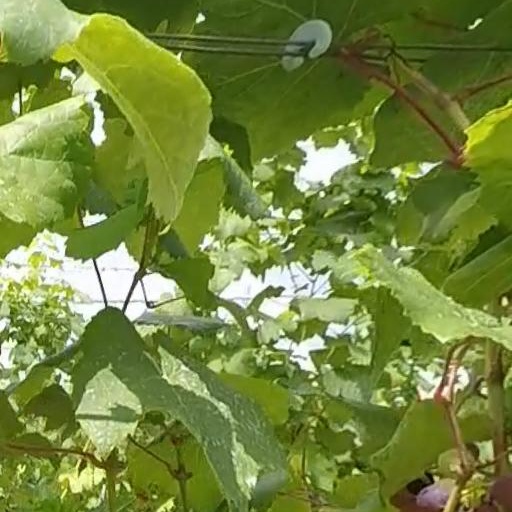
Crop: grape